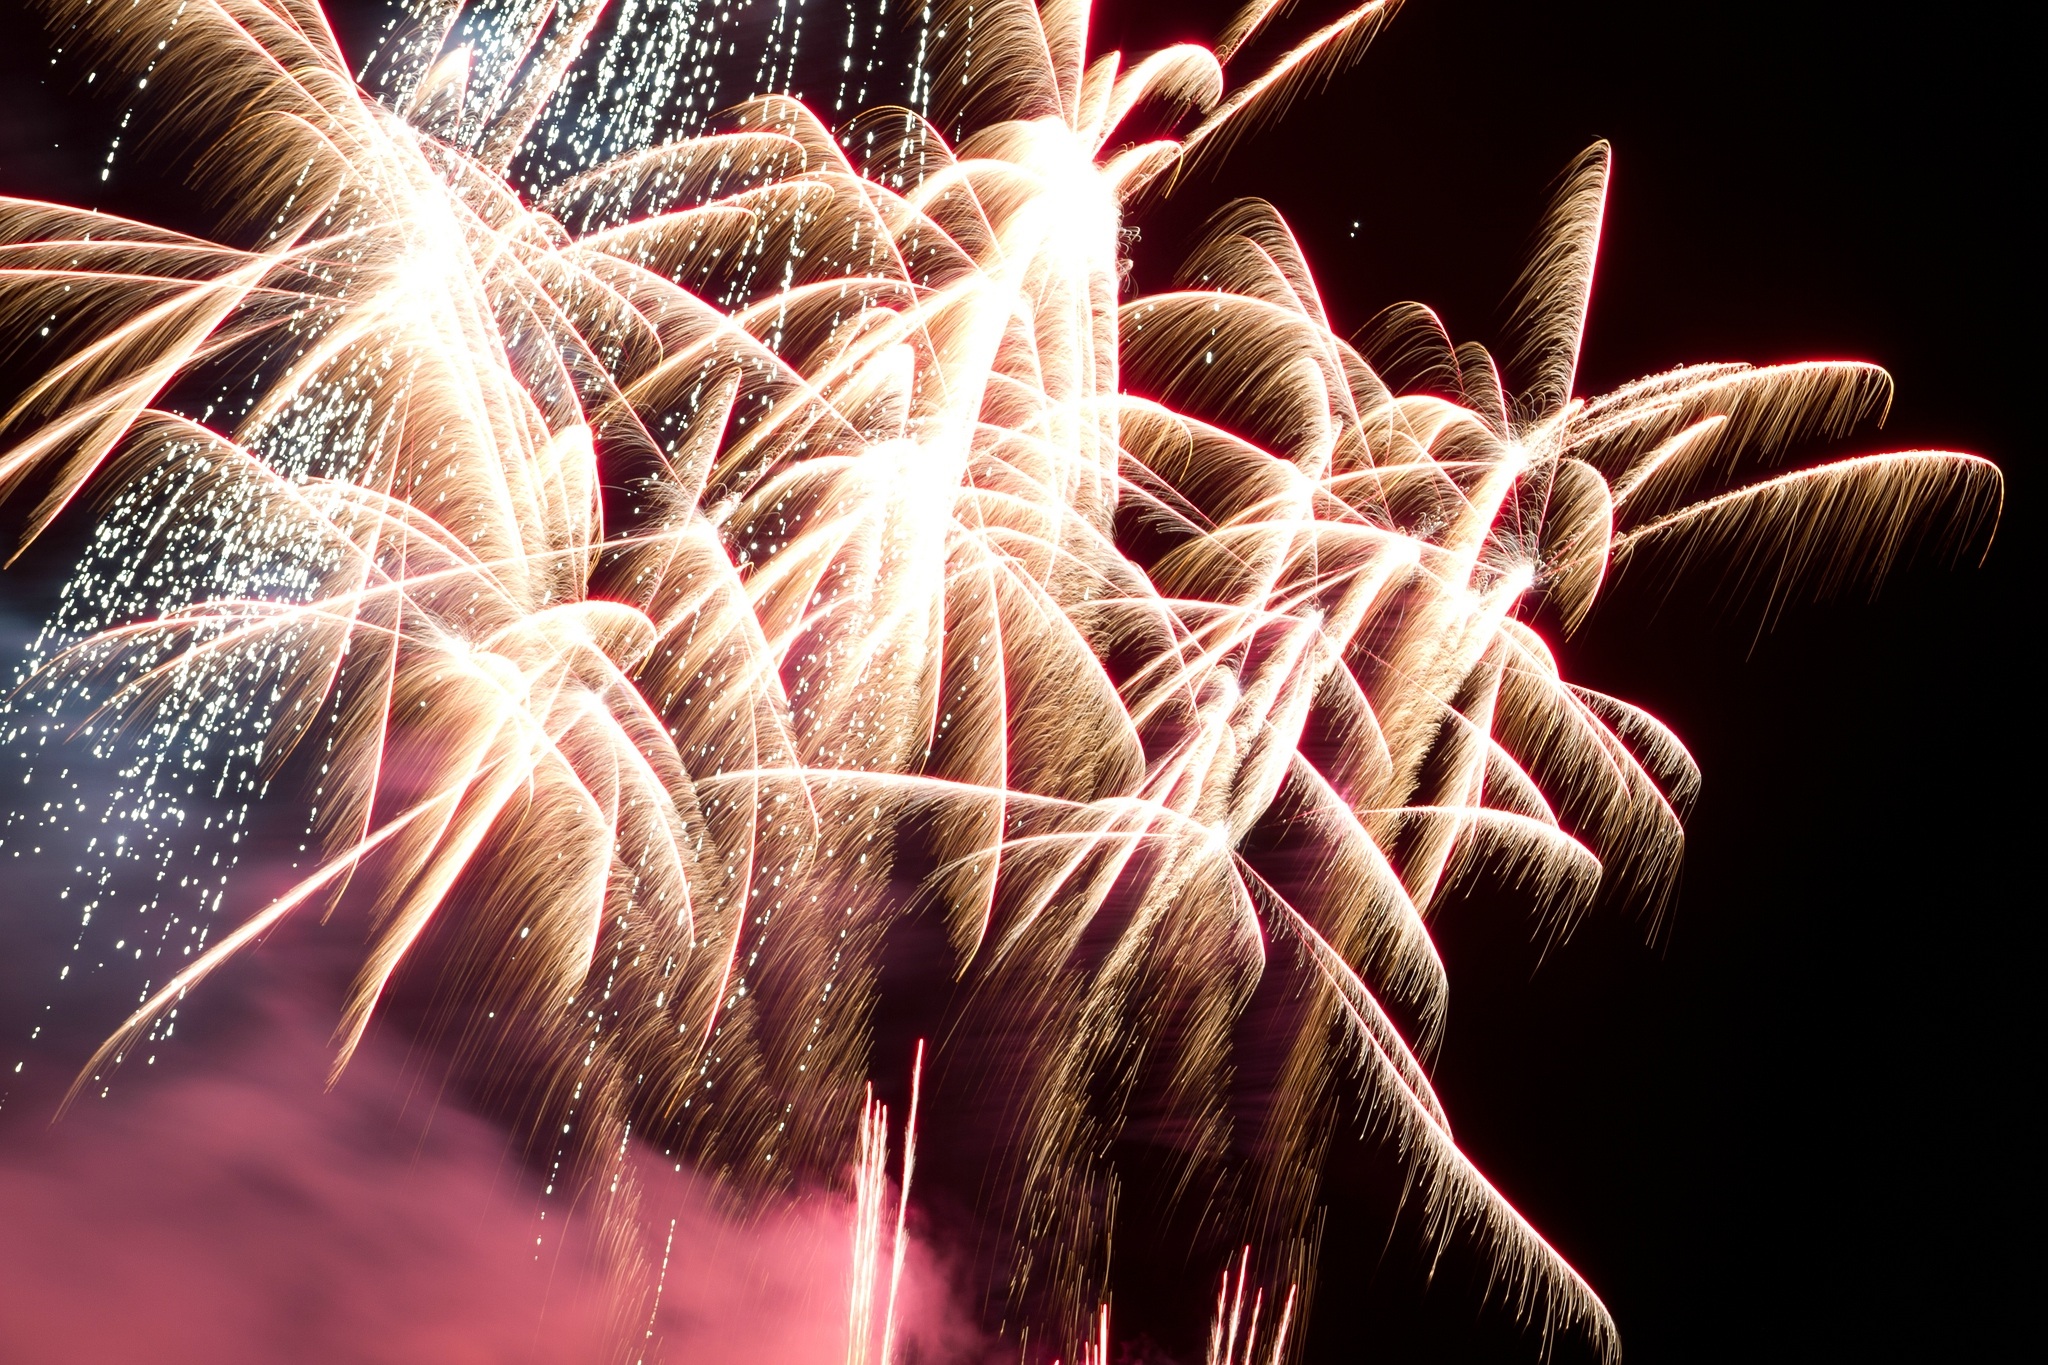
light, night, recreation, sparkler, evening, red, show, pyrotechnics, rocket, celebrate, lights, fireworks, fountain, cologne, event, sylvester, new year's eve, new year's day, fireworks rocket, shower of sparks, new year's greetings, outdoor recreation, cologne lights